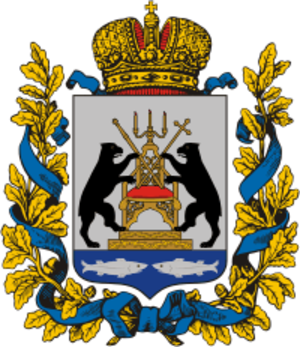
Le gouvernement de Novgorod est une division administrative de l’Empire russe, puis de la R.S.F.S.R., située dans le nord de la Russie européenne avec pour capitale la ville de Novgorod. Créé en 1727 le gouvernement exista jusqu’en 1927.